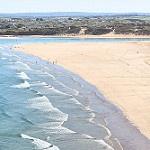
Label: sea